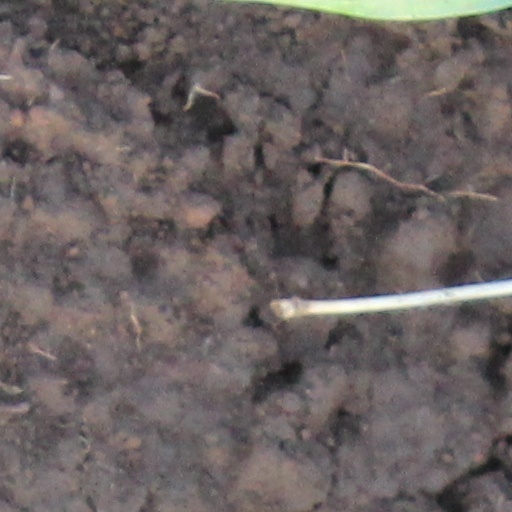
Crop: wheat